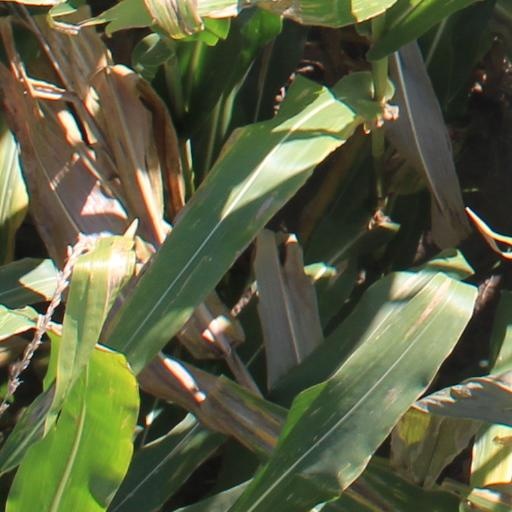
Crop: maize; corn